Tattoos (Jason Derulo album)

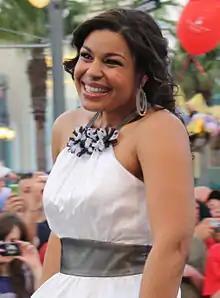
Jordin Sparks appears in the video for the US second single "Marry Me" because Derulo dedicated the song to her.

"The Other Side" was released as the album's lead single. It was sent to contemporary hit radio in the United States on May 10, 2013, and released via the iTunes Store in the United States on April 3, 2013. The song was written by Jason Desrouleaux, Joshua "Ammo" Coleman and Martin Johnson and produced by Ammo and Martin Johnson.